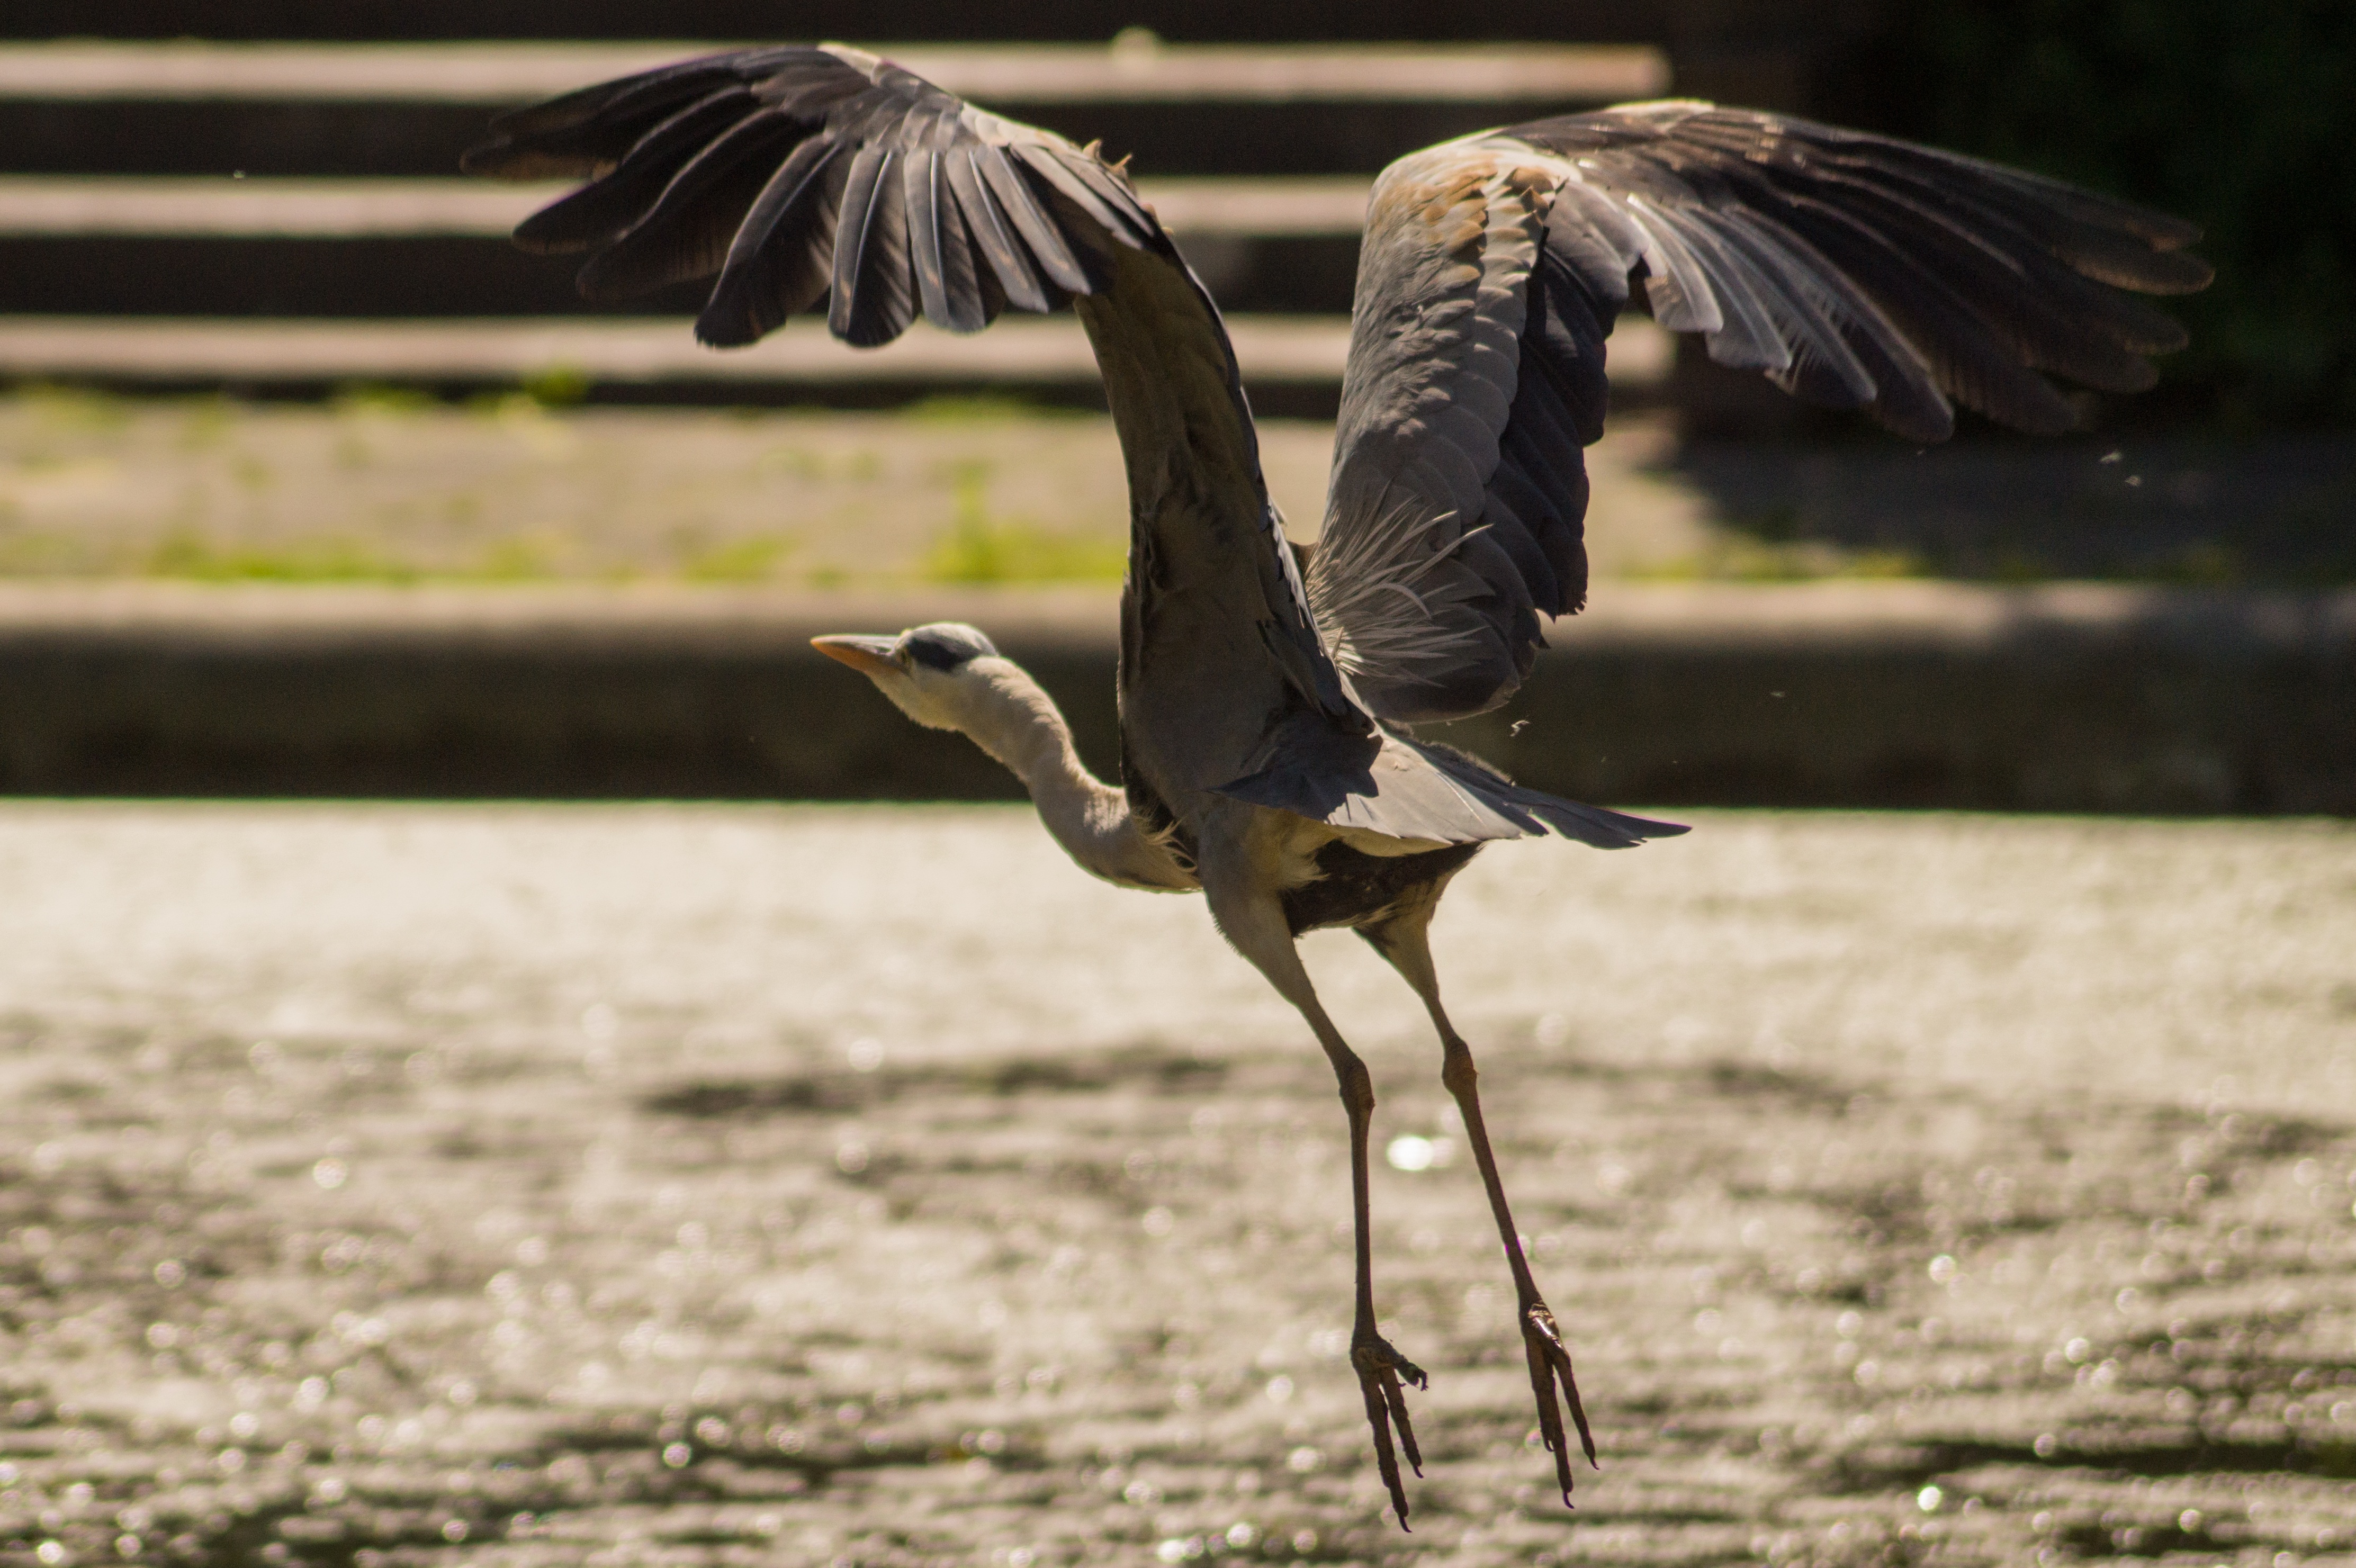
water, nature, outdoor, wilderness, bird, wing, animal, flying, fly, wildlife, wild, beak, mammal, freedom, feather, avian, fauna, majestic, wings, vertebrate, creature, heron